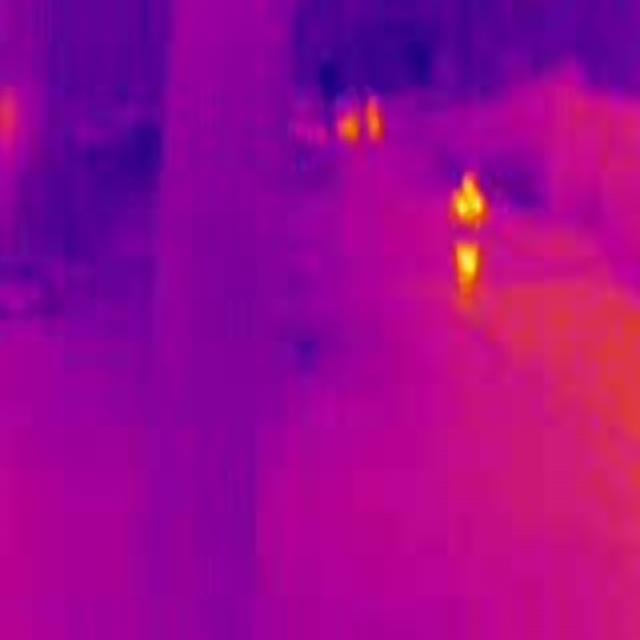
Detected objects:
label: person